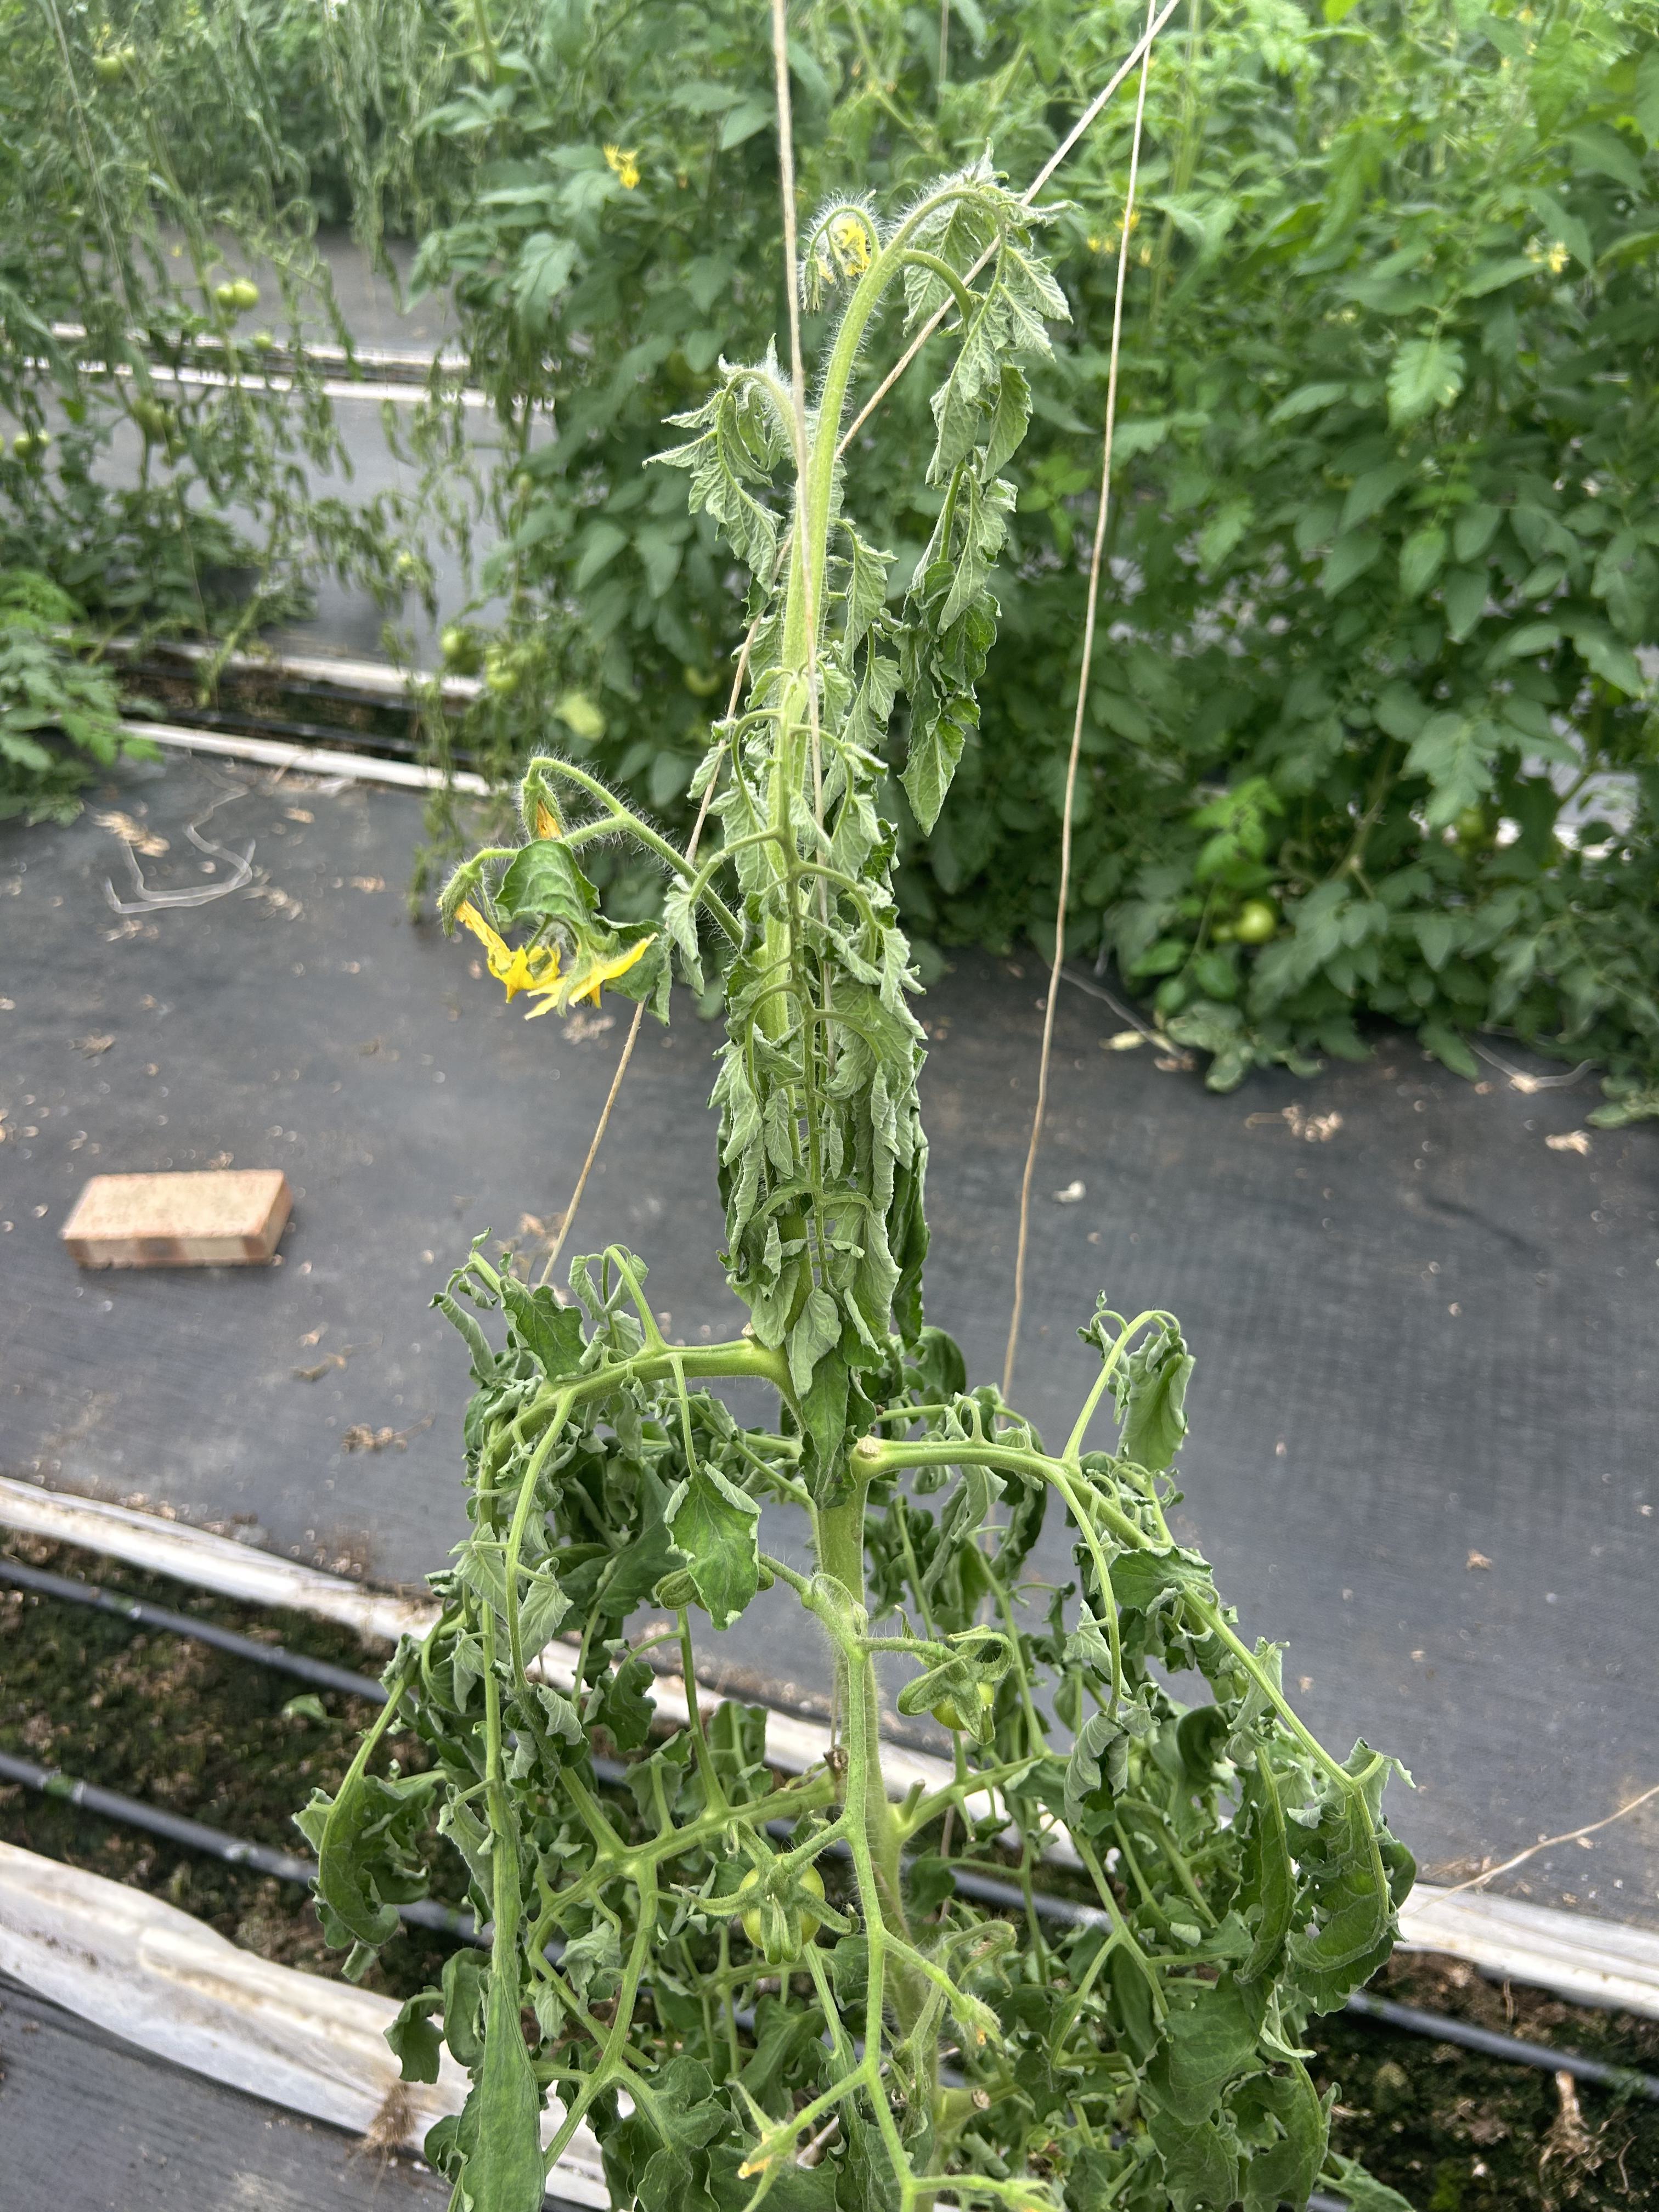
Disease: Wilt